Banat Swabian dialect

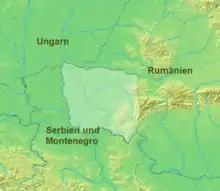
The location of Banat in southwestern Europe, situated between Romania, Hungary, and Serbia.

When they arrived in Banat during the Modern Age, most of the initial Banat Swabian colonists were not from the historical German region of Swabia. They also came from other regions of present-day Germany and even from Luxembourg. Therefore, the dialect of the Banat Swabians is a West Central German dialect which is part of the Moselle-Franconian family and thereby shares several linguistic similarities with another German dialect spoken in Romania, namely Transylvanian Saxon, as well as with Luxembourgish from which the latter is mainly descended. In addition, Banat Swabian is also closer to Palatine German or other Rhenish Franconian dialects such as that spoken in Saarland (i.e. Saarländisch).